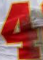
Number: 4